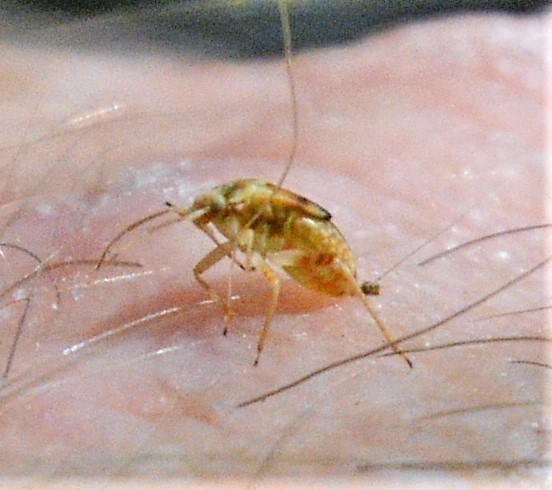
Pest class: lygus_bug